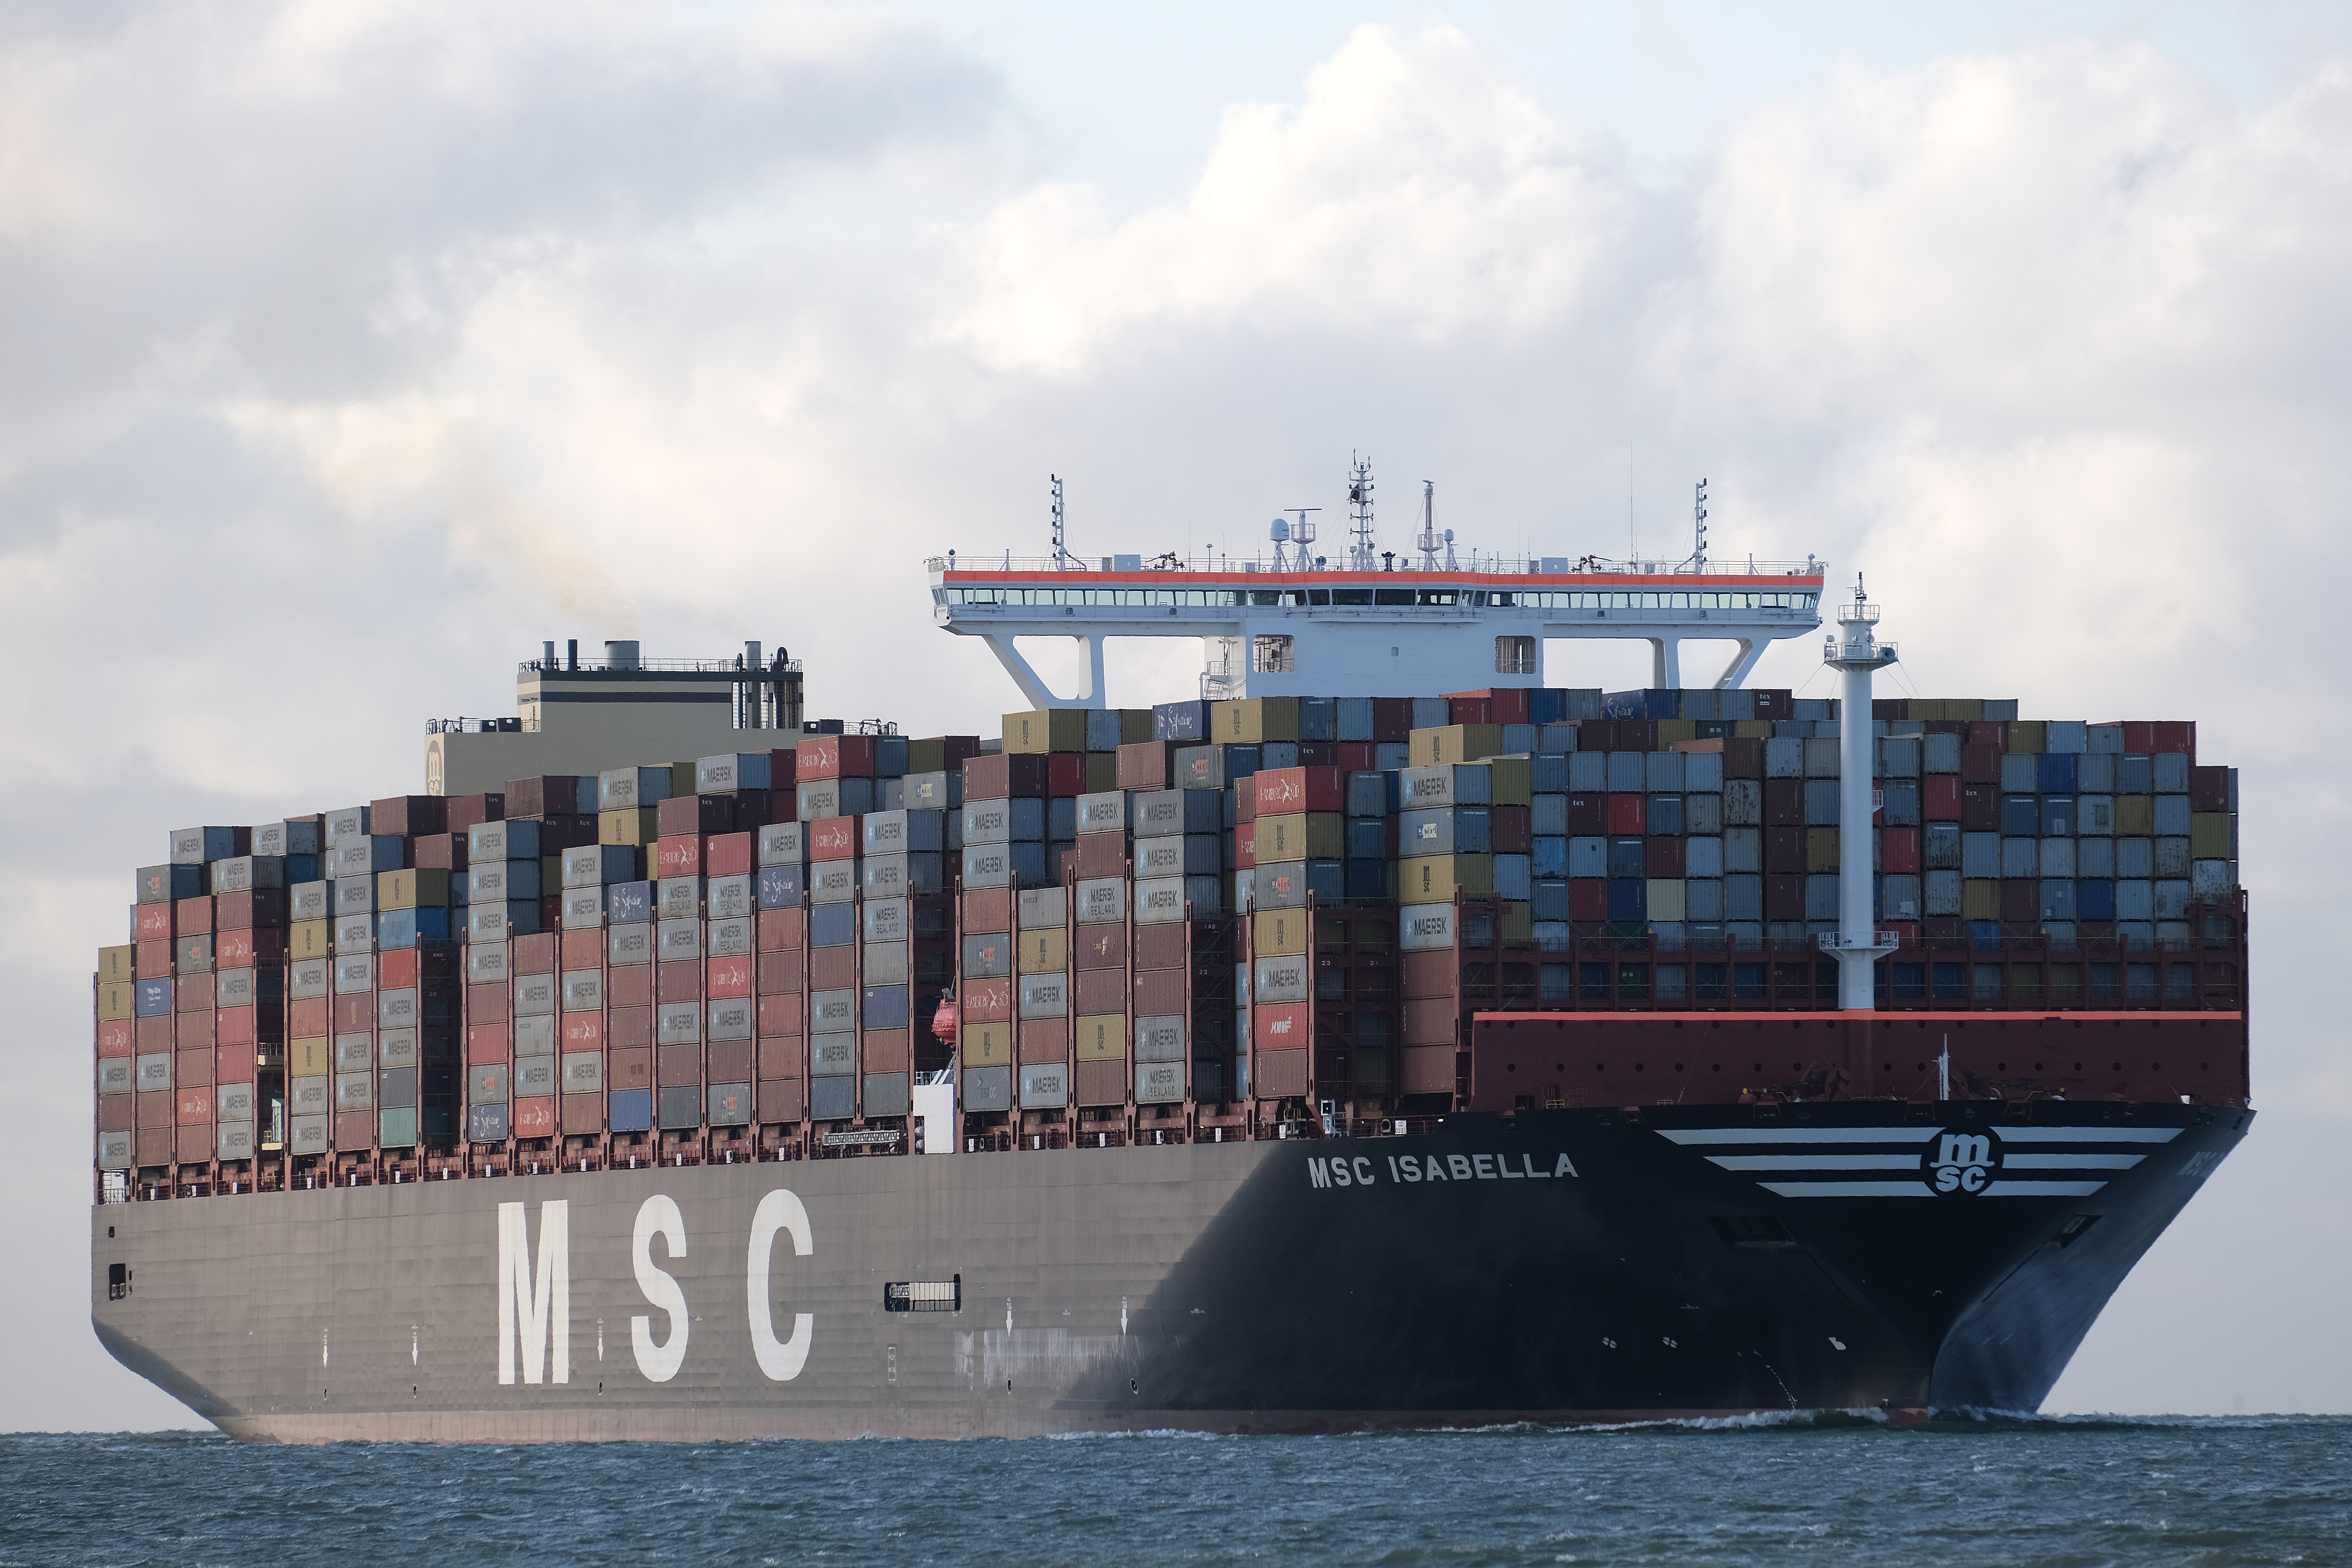
msc, isabella, ship, vessel, container ship, Feeder ship, panamax, water transportation, vehicle, shipping container, freight transport, boat, transport, cargo ship, watercraft, bulk carrier, lighter aboard ship, cargo, roll on roll off, heavy lift ship, channel, reefer ship, naval architecture, Handymax, Aframax